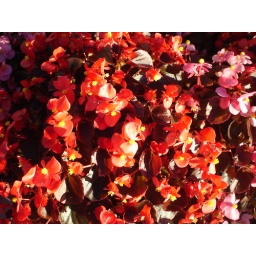
I took this picture in October. These flowers are on the 3rd floor patio in my condo downtown